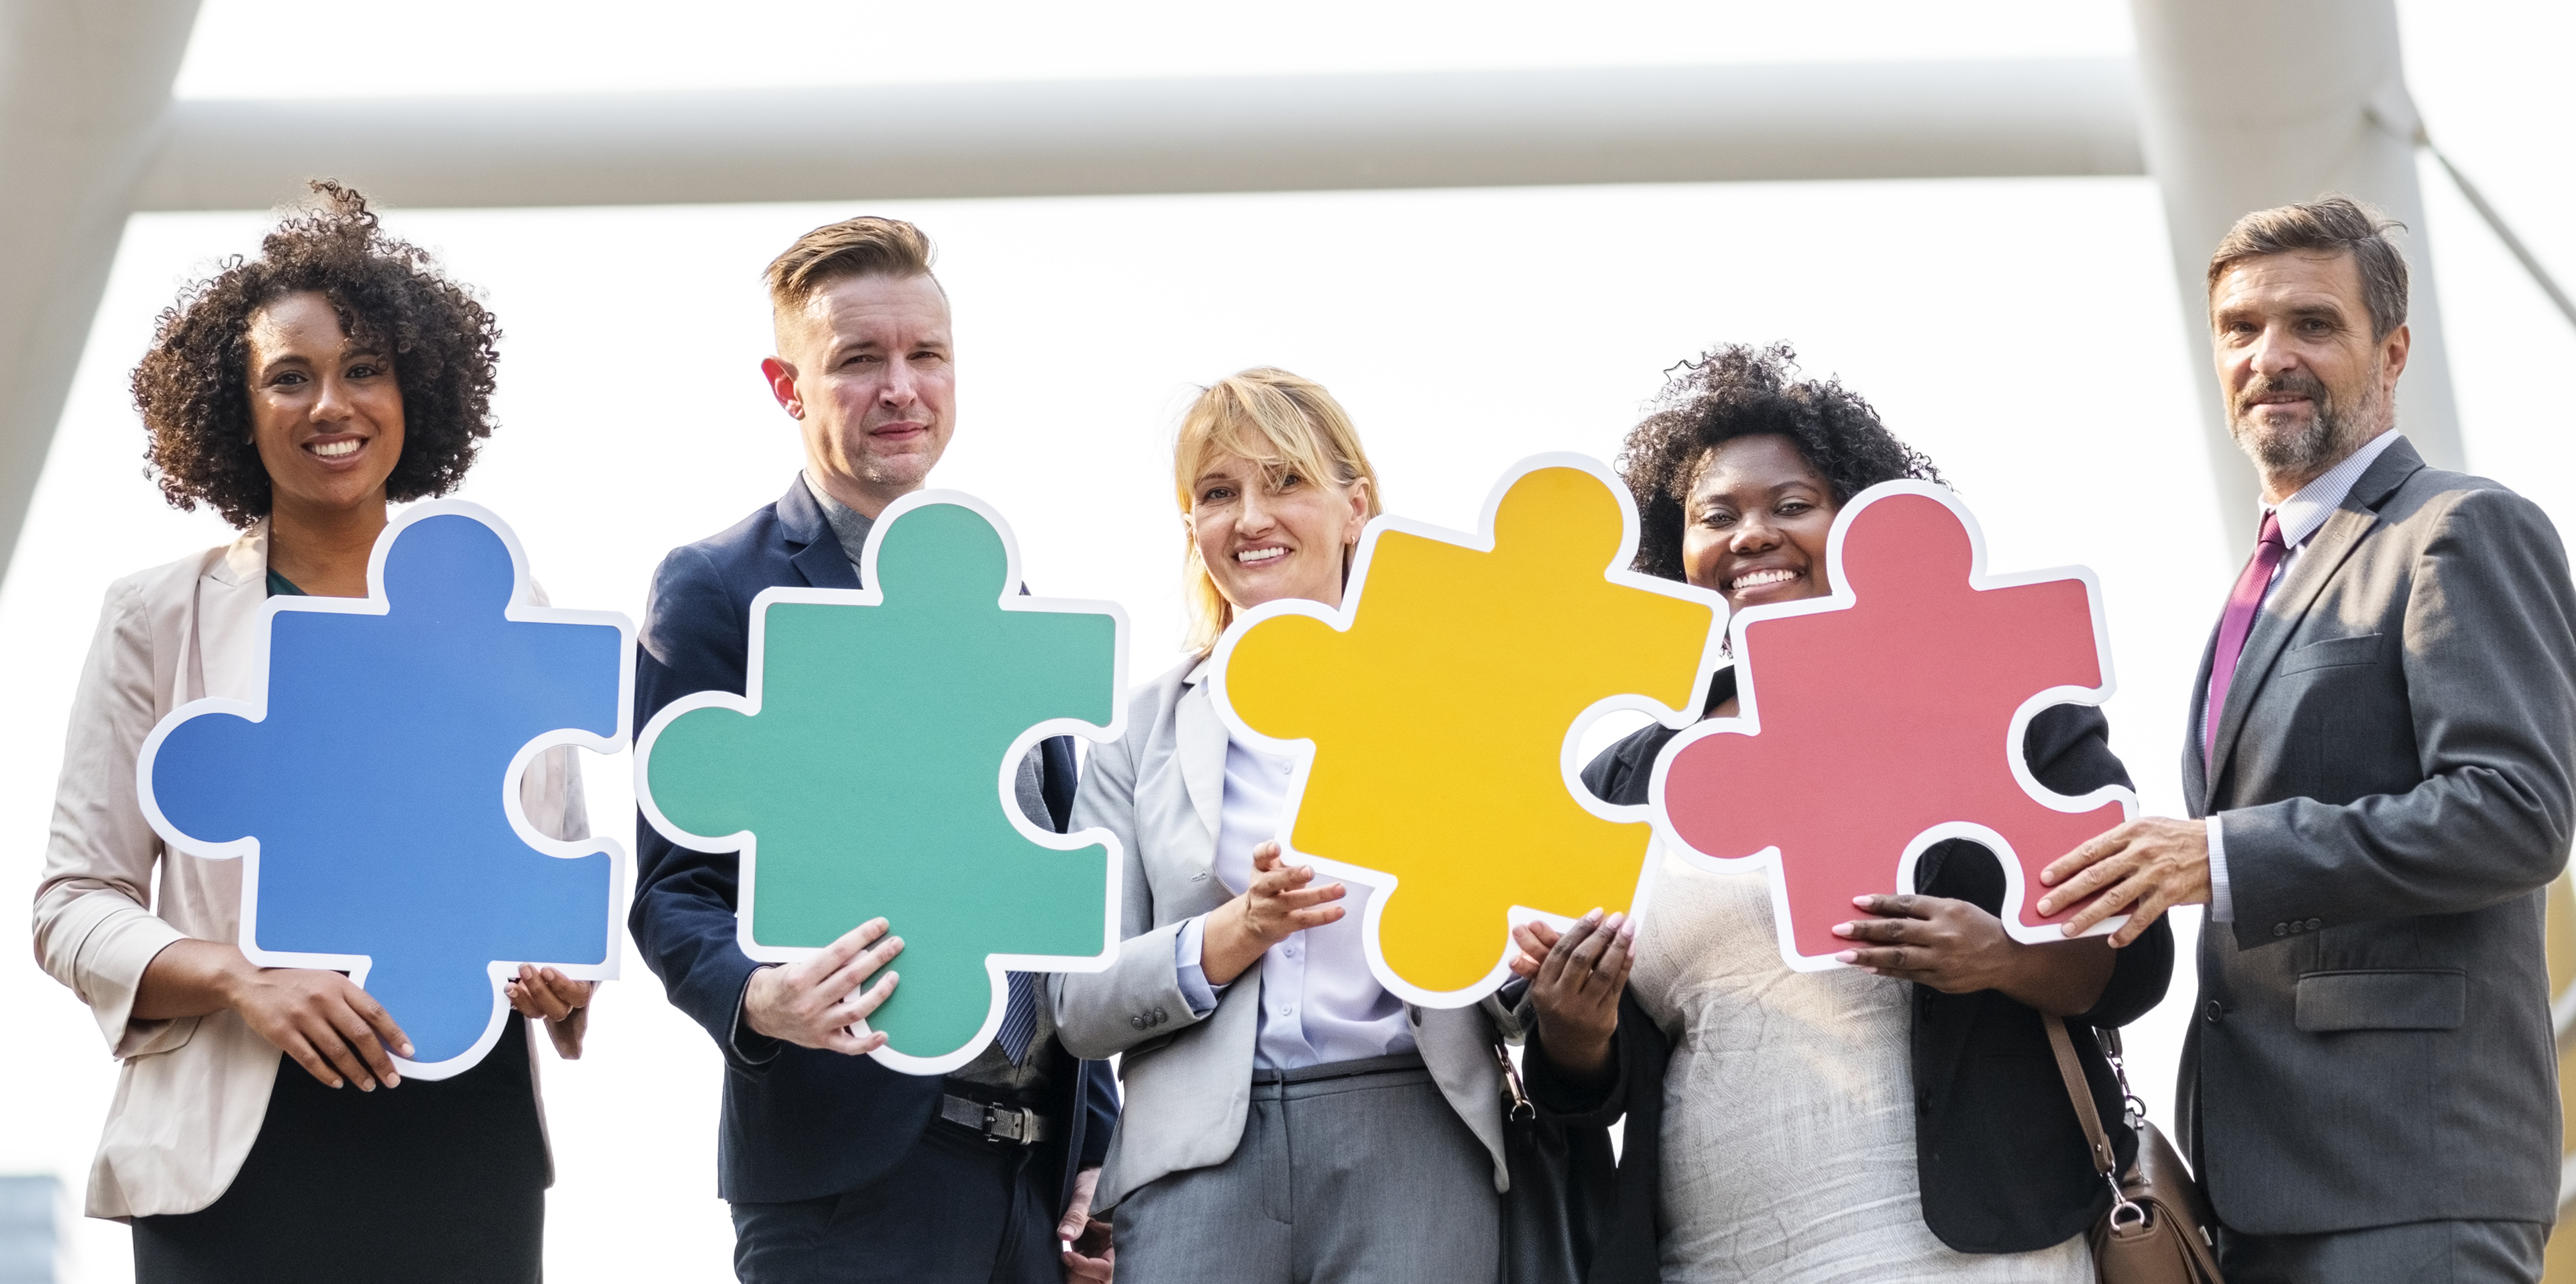
african, african american, bangkok, black, bridge, business, business district, business people, businessmen, businesswomen, caucasian, cbd, chongnonsi, city, city center, colleagues, colorful, connected, connecting, connection, corporate, diverse, diversity, downtown, expatriates, expats, fit, jigsaw, office worker, organized, people, puzzle, puzzle piece, sathorn, strategy, successful, team, teamwork, together, united, urban, westerner, social group, community, youth, fun, event, collaboration, conversation, management, gesture, businessperson, sharing, job, white collar worker, smile, crowd